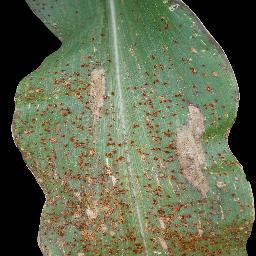
Label: Corn___Common_rust